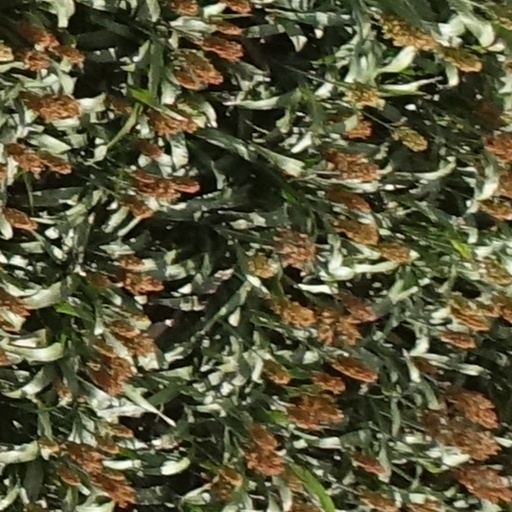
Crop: sorghum